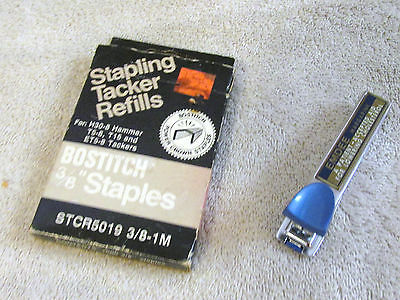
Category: stapler